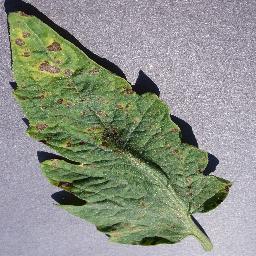
Label: Tomato___Septoria_leaf_spot